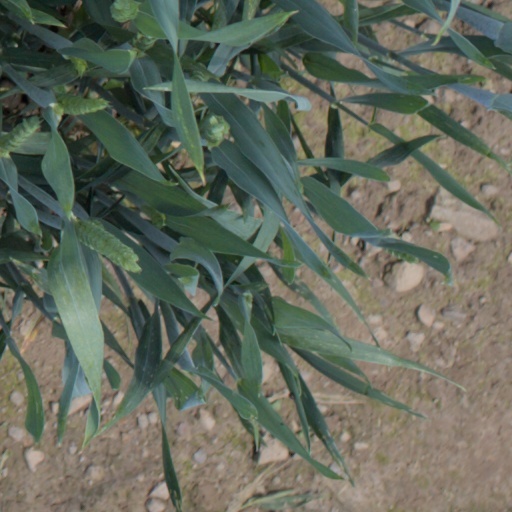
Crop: wheat